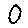
Label: 0